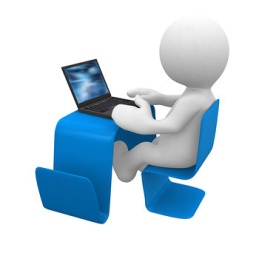
little white human in a modern desk with laptop